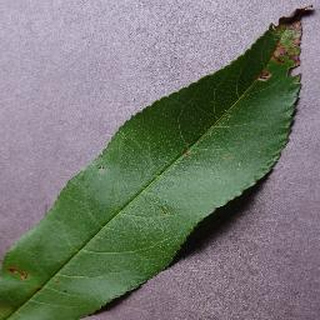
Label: peach_bacterial_spot